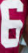
Number: 6